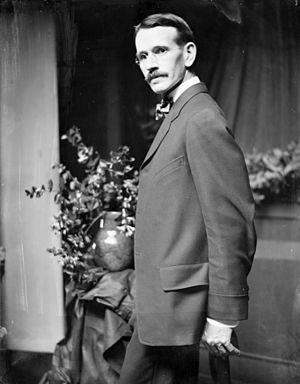
Arthur Bowen Davies, né le 26 septembre 1862 à Utica et mort le 24 octobre 1928 à Florence, est un peintre américain.